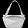
Label: Bag